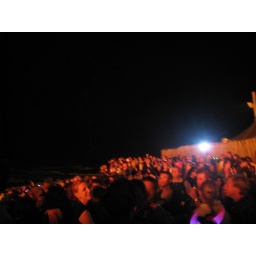
The crowded beach outside Tiger Reef bar - Brenden in Namibia 09-10.jpeg